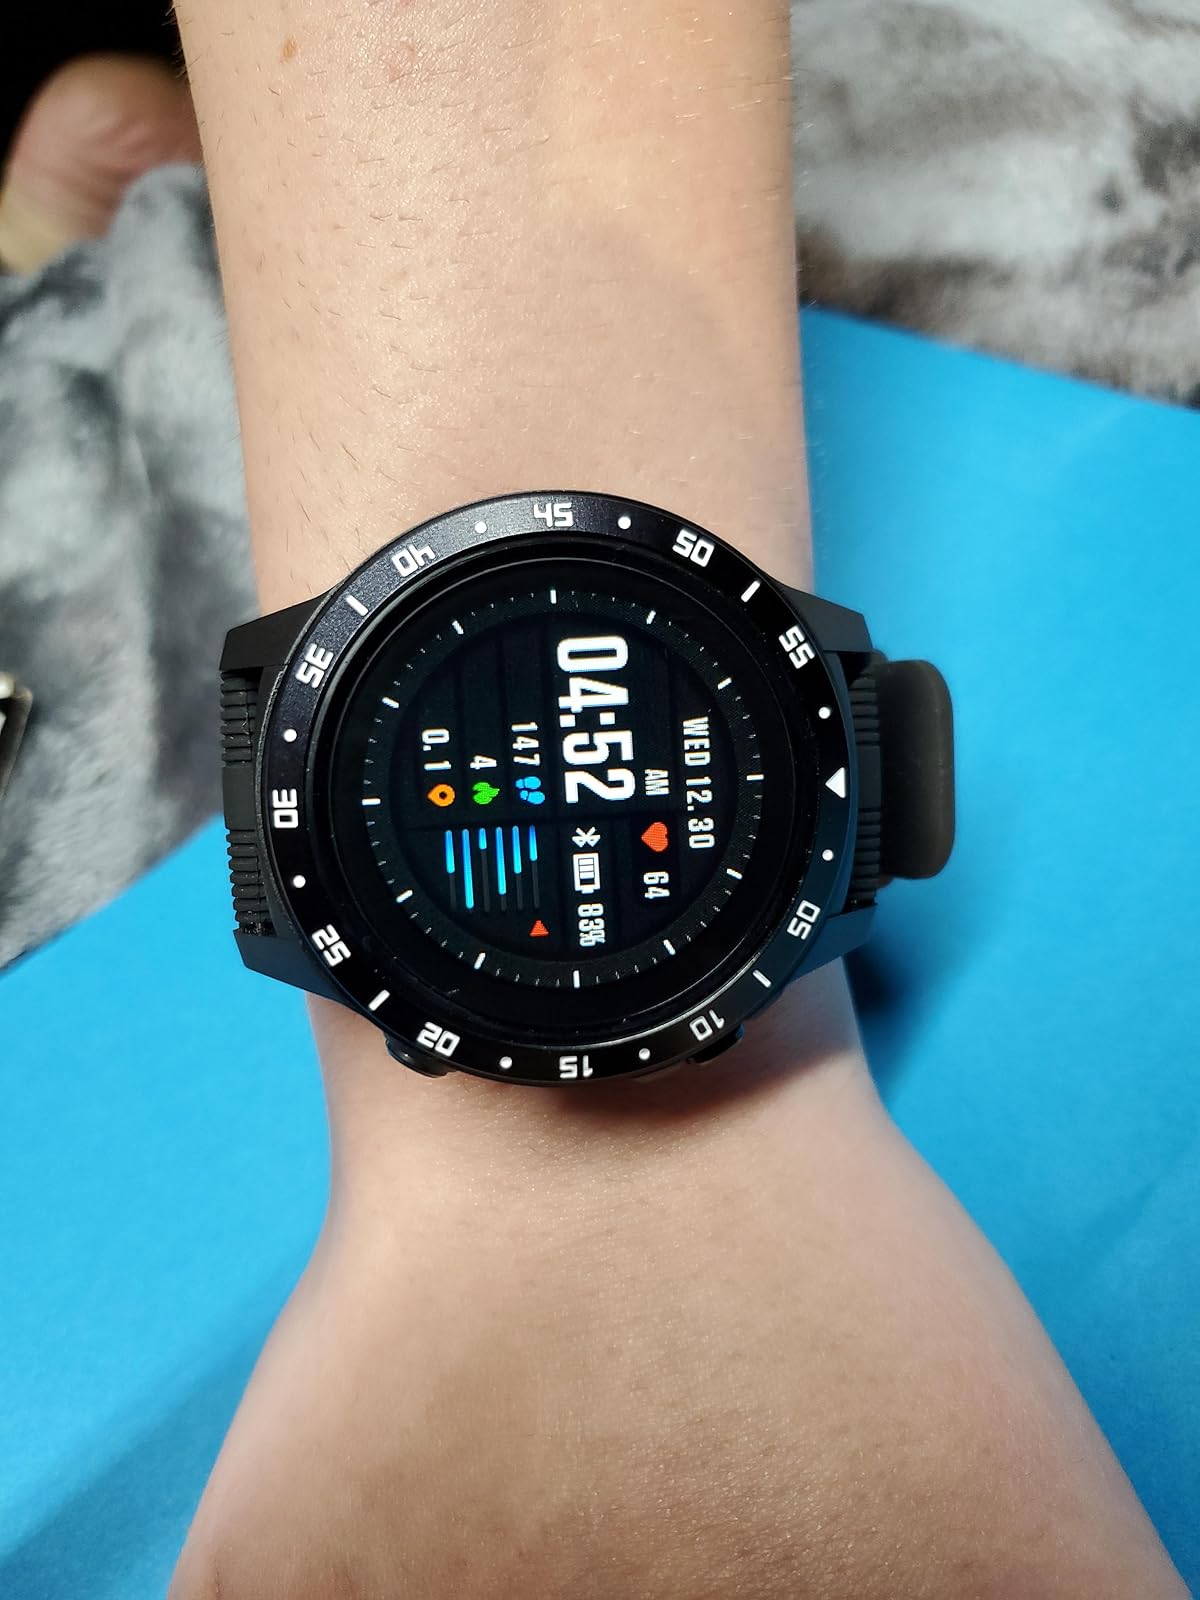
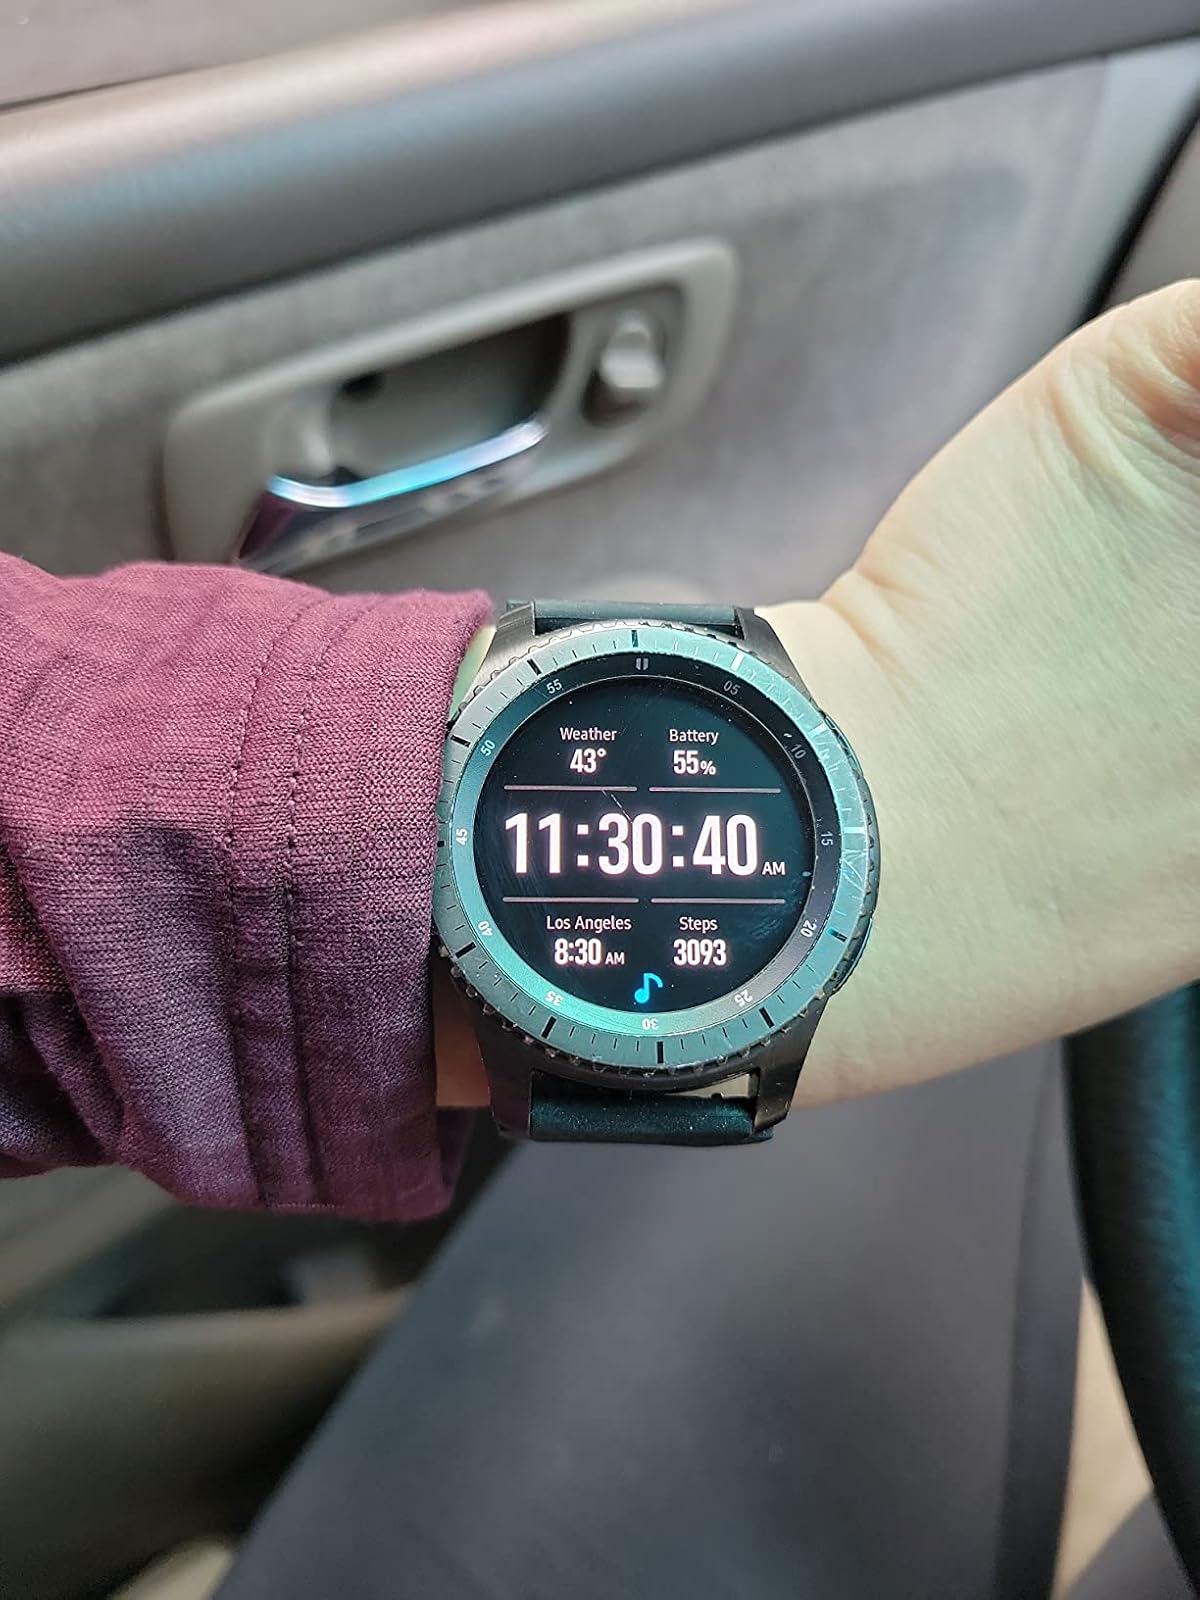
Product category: smartwatch
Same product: no